1960s in fashion

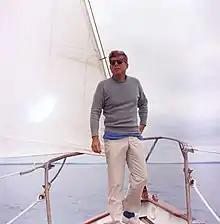
Casual Ivy League outfit worn by President John F Kennedy in 1962.

The modern bikini, named after the nuclear test site on Bikini Atoll, was invented in France by Louis Réard in 1946 but struggled to gain acceptance in the mass-market during the 1950s, especially in America. In 1963, rather large versions of bikinis featured in the surprise hit teen film "Beach Party", which led a wave of films that made the bikini a pop-culture symbol.